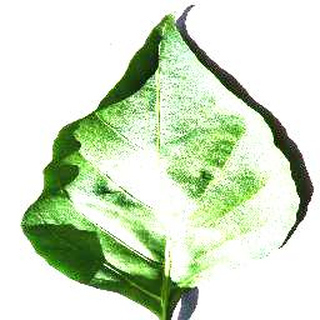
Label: healthy_bell_pepper